Isaac Brock

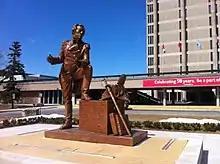
Statue of Isaac Brock at Brock University, a post-secondary institution named after the general

Major General Sheaffe arrived at Durham's Farm by mid-morning. He was followed closely by a detachment of the Royal Artillery and a company of the 41st Foot who proceeded to retake the village. Once the village was cleared, the artillery turned their fire against the boats ferrying troops across the river. Meanwhile, roughly 80 Six Nations warriors led by John Norton began harassing the American position on the heights.